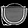
Label: Bag